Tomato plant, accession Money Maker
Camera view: vertical (180 deg); turntable rotation: 150 degrees
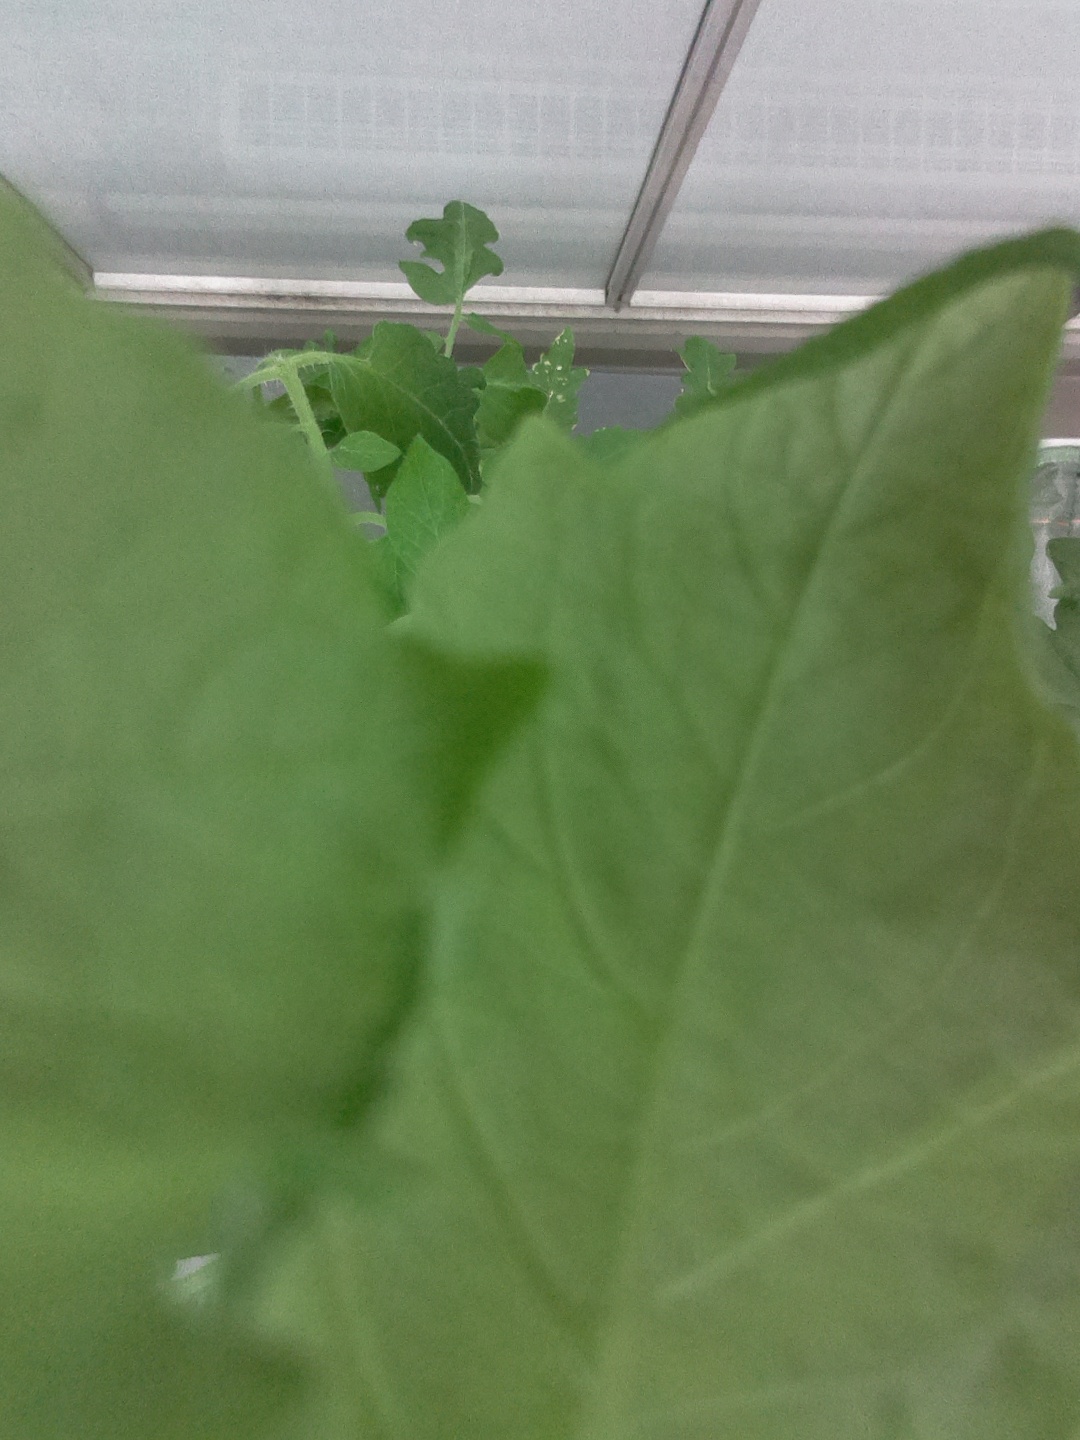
BBCH growth stage 70: Fruits at the main stem or branches visibles